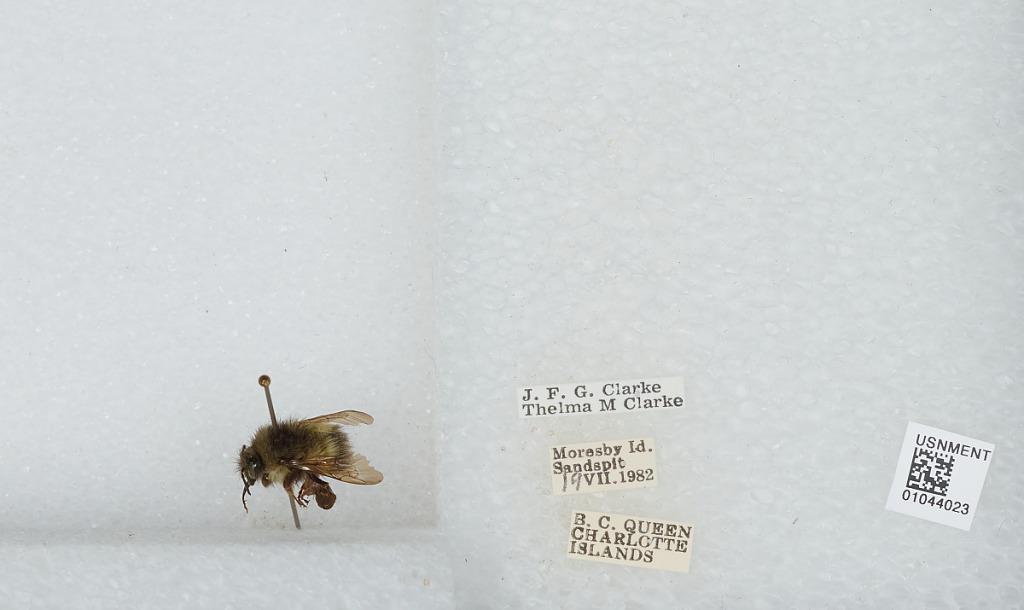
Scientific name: Bombus sp.
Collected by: J. Clarke & T. Clarke
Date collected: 1982-7-19
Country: Canada
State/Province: British Columbia
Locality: Queen Charlotte Islands, Moresby Island, Sandspit
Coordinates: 48.6994, -123.299